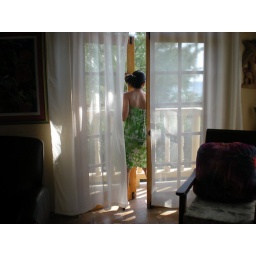
Looking out over the bedroom balcony